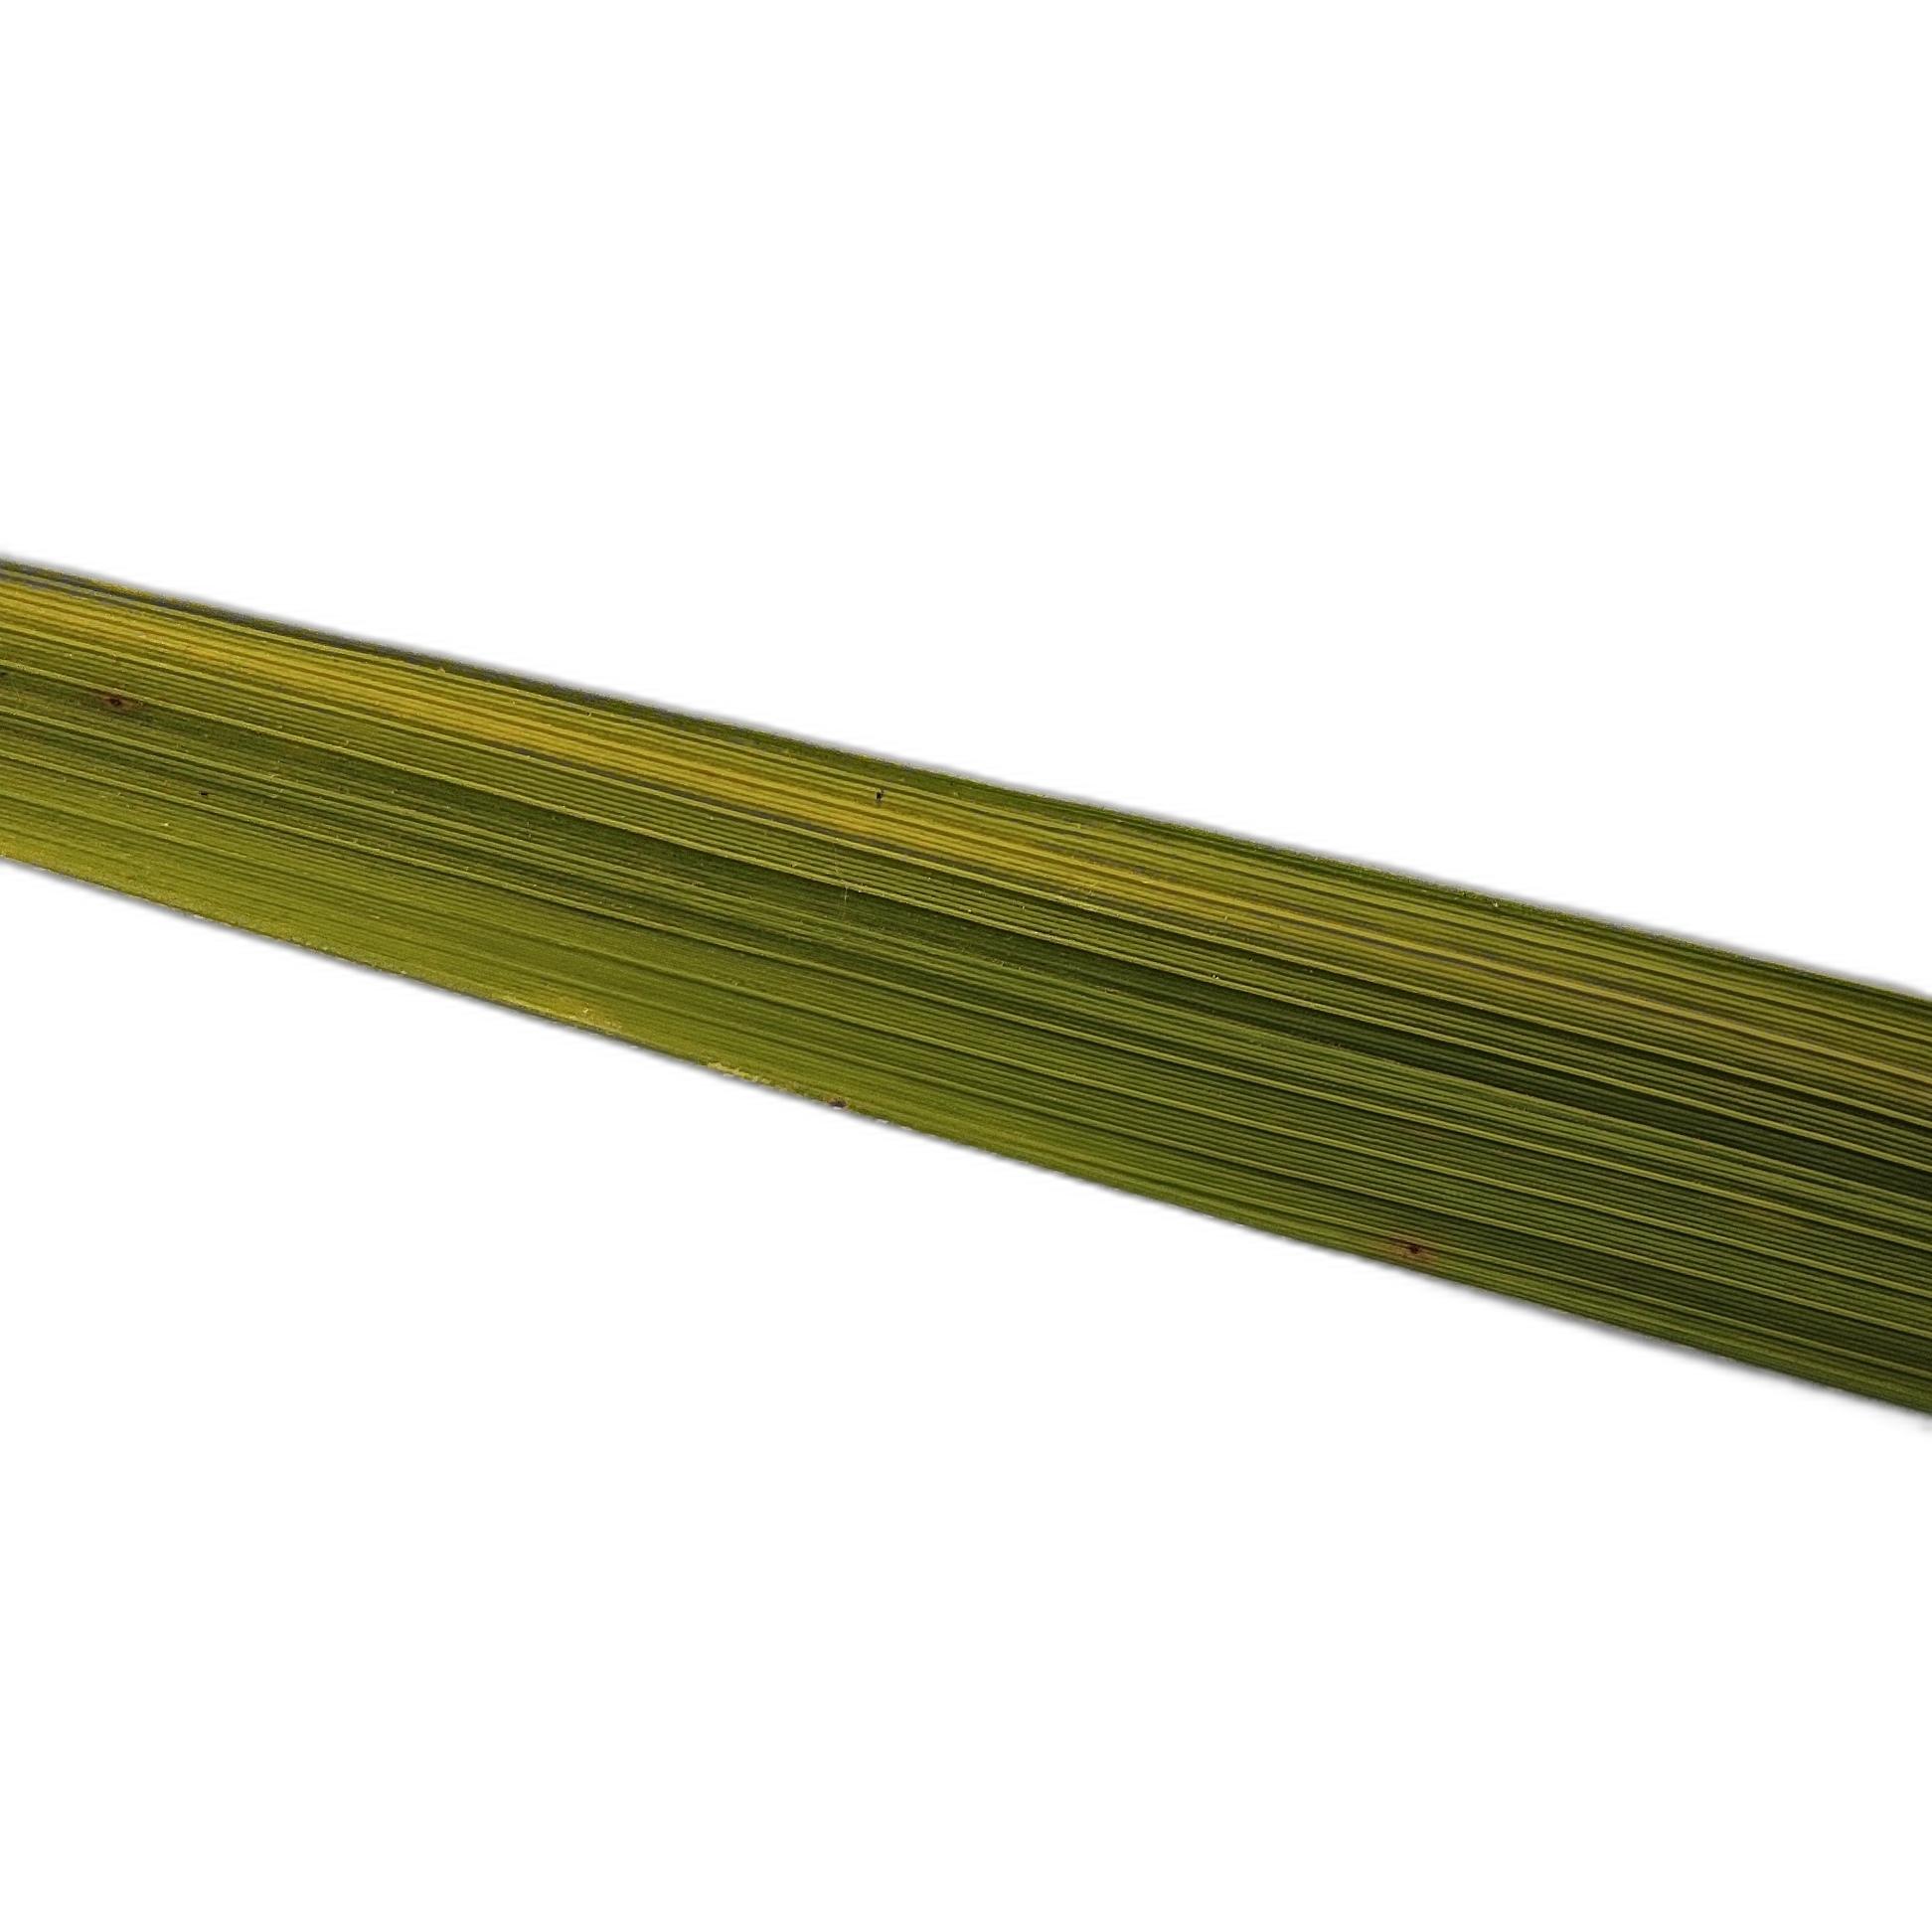
Label: Rice Tungro